Rhombic chess

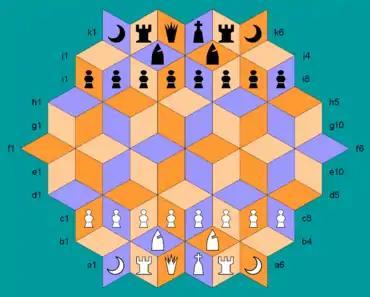
Parachess starting setup. Each army includes two sorcerers. Cell colors highlight arcwise and wavepath movements.

Circa 2000, Paletta created Parachess using the same board geometry but introducing additional ways to move: